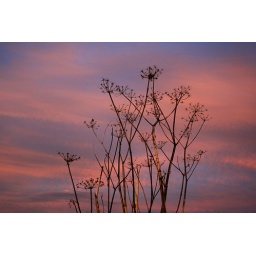
plants silhouetted against sunset sky